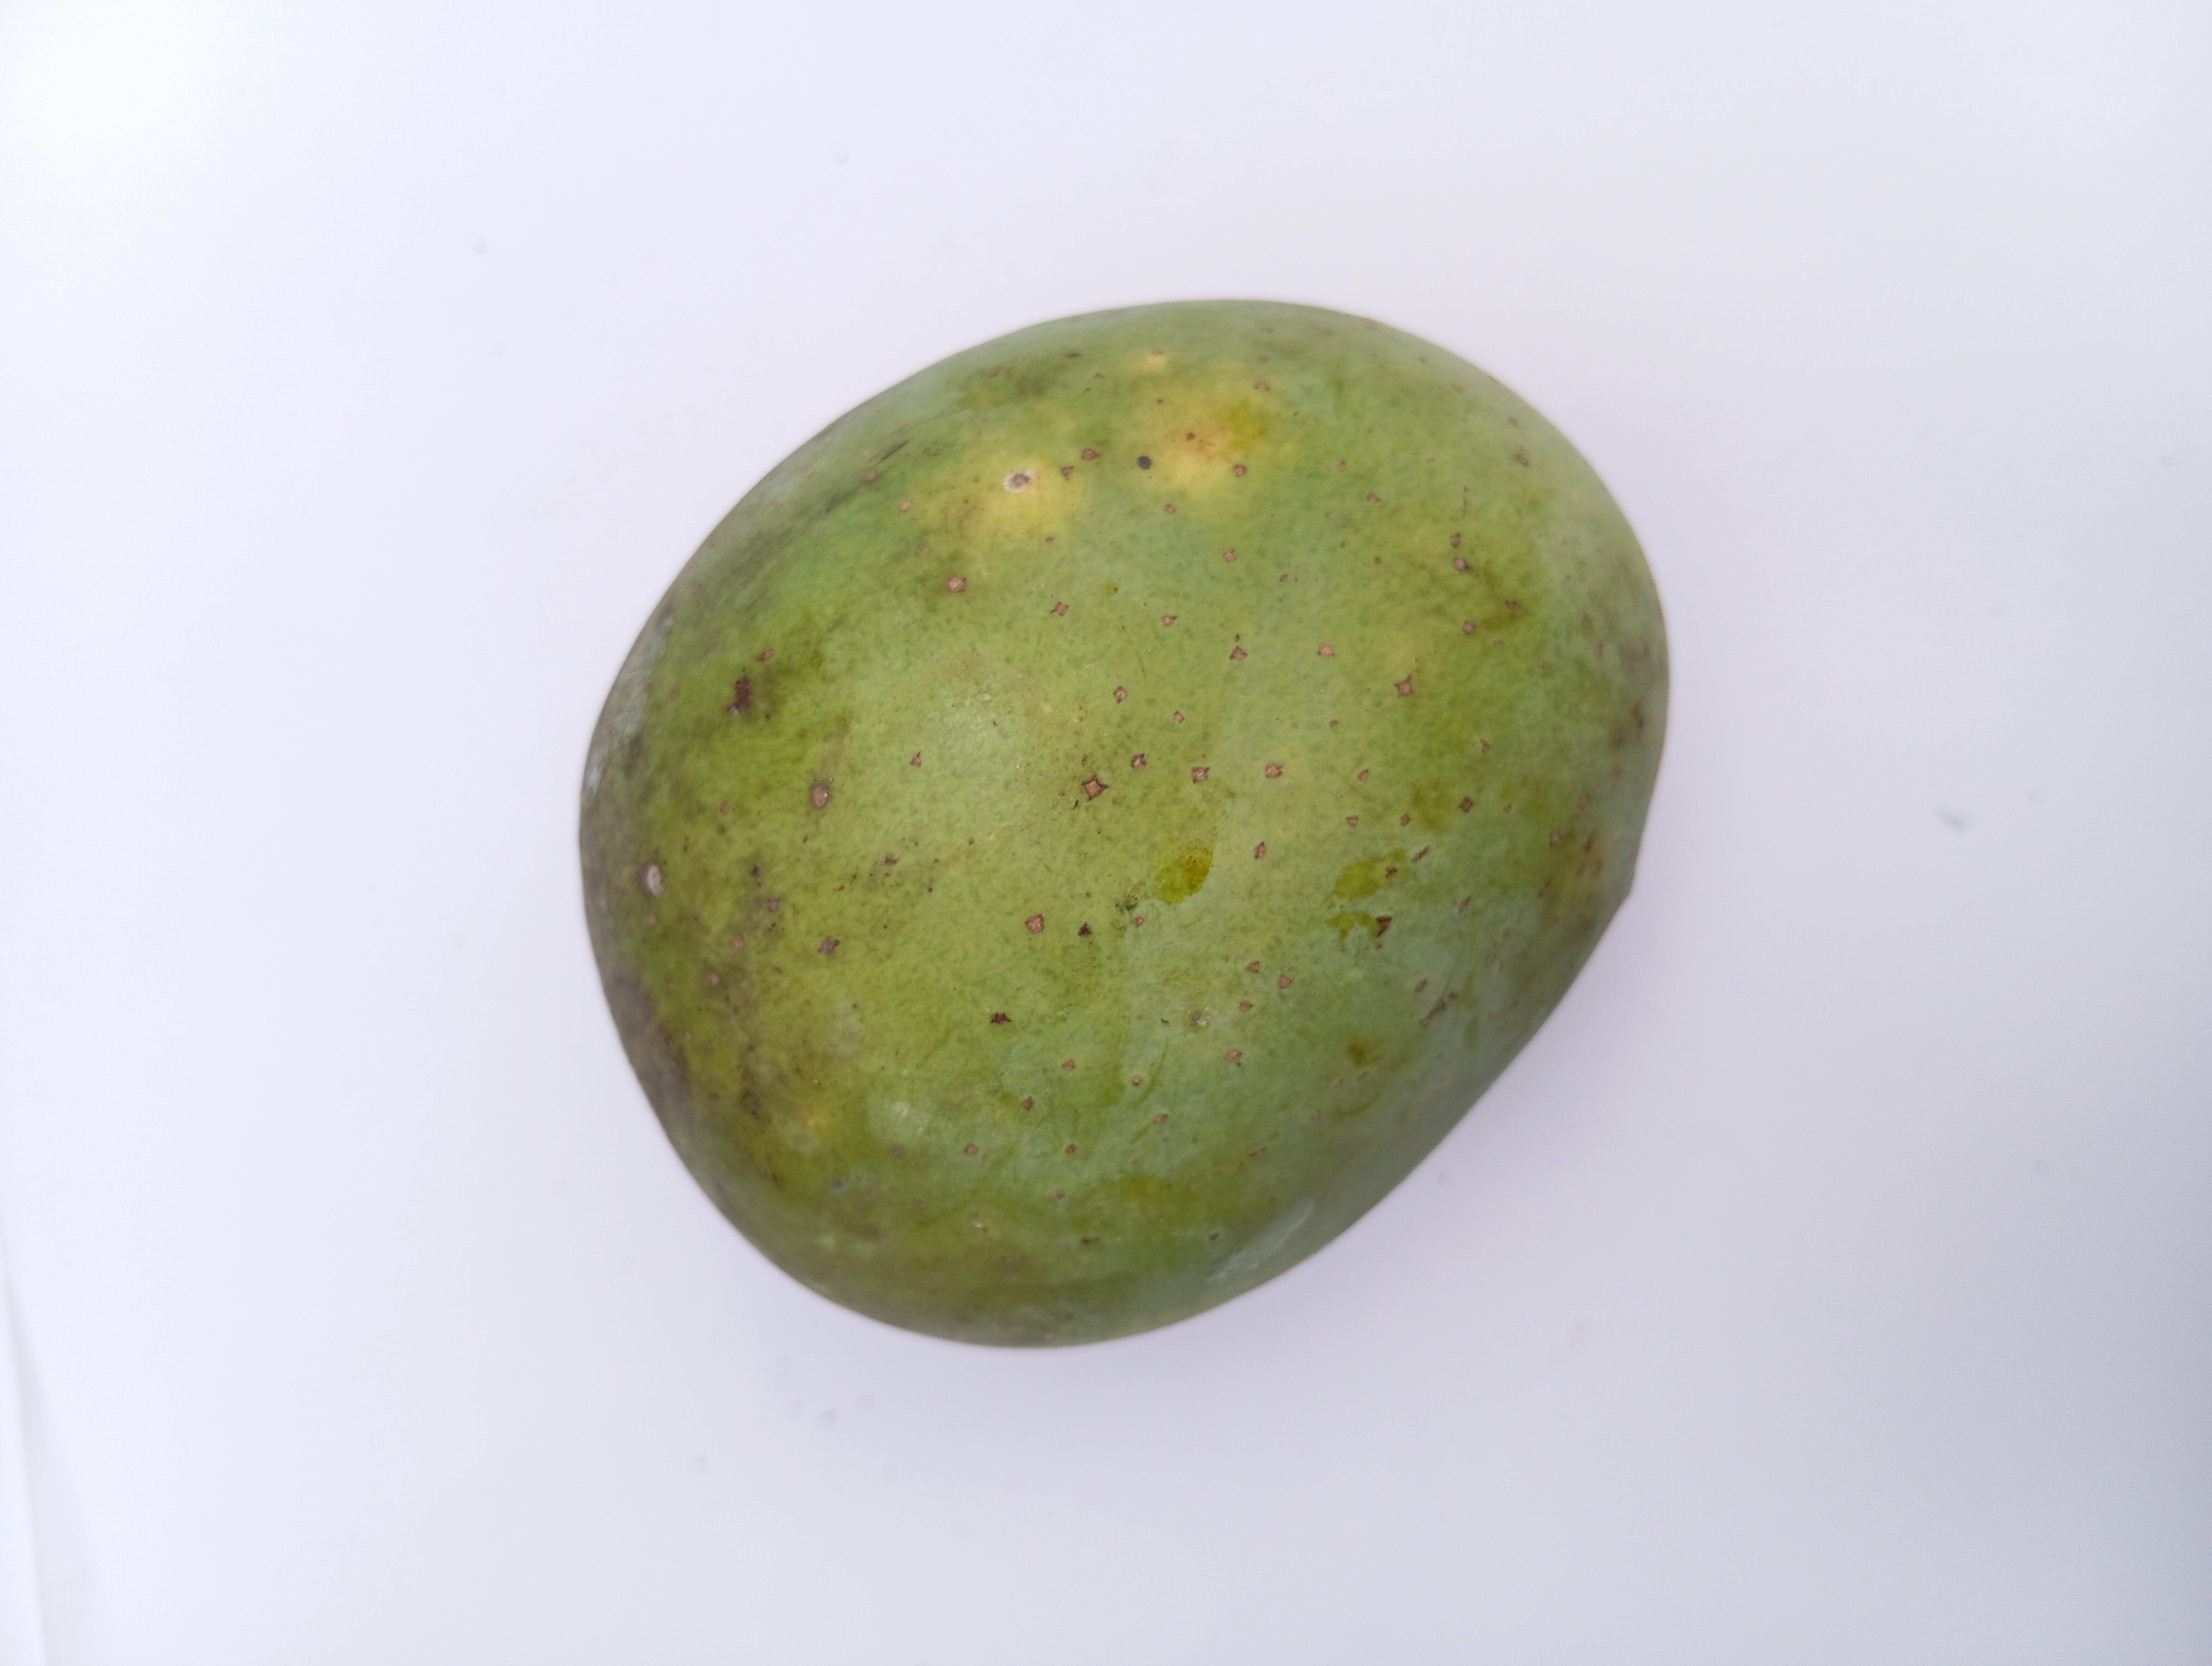
Mango variety: Langra